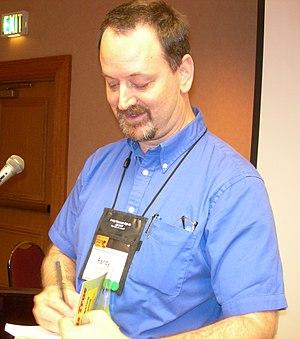
Randall Carl Cassingham est un chroniqueur, humoriste, éditeur et orateur américain. Il est un ancien membre de la Society of Professional Journalists. Il a été aussi le principal orateur de plusieurs conventions annuelles de la The Skeptics Society.